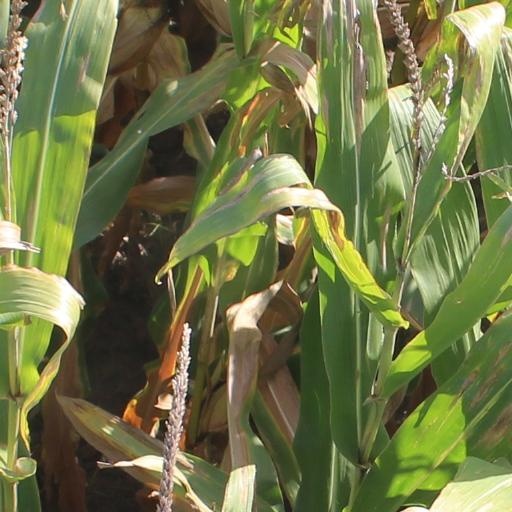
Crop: maize; corn